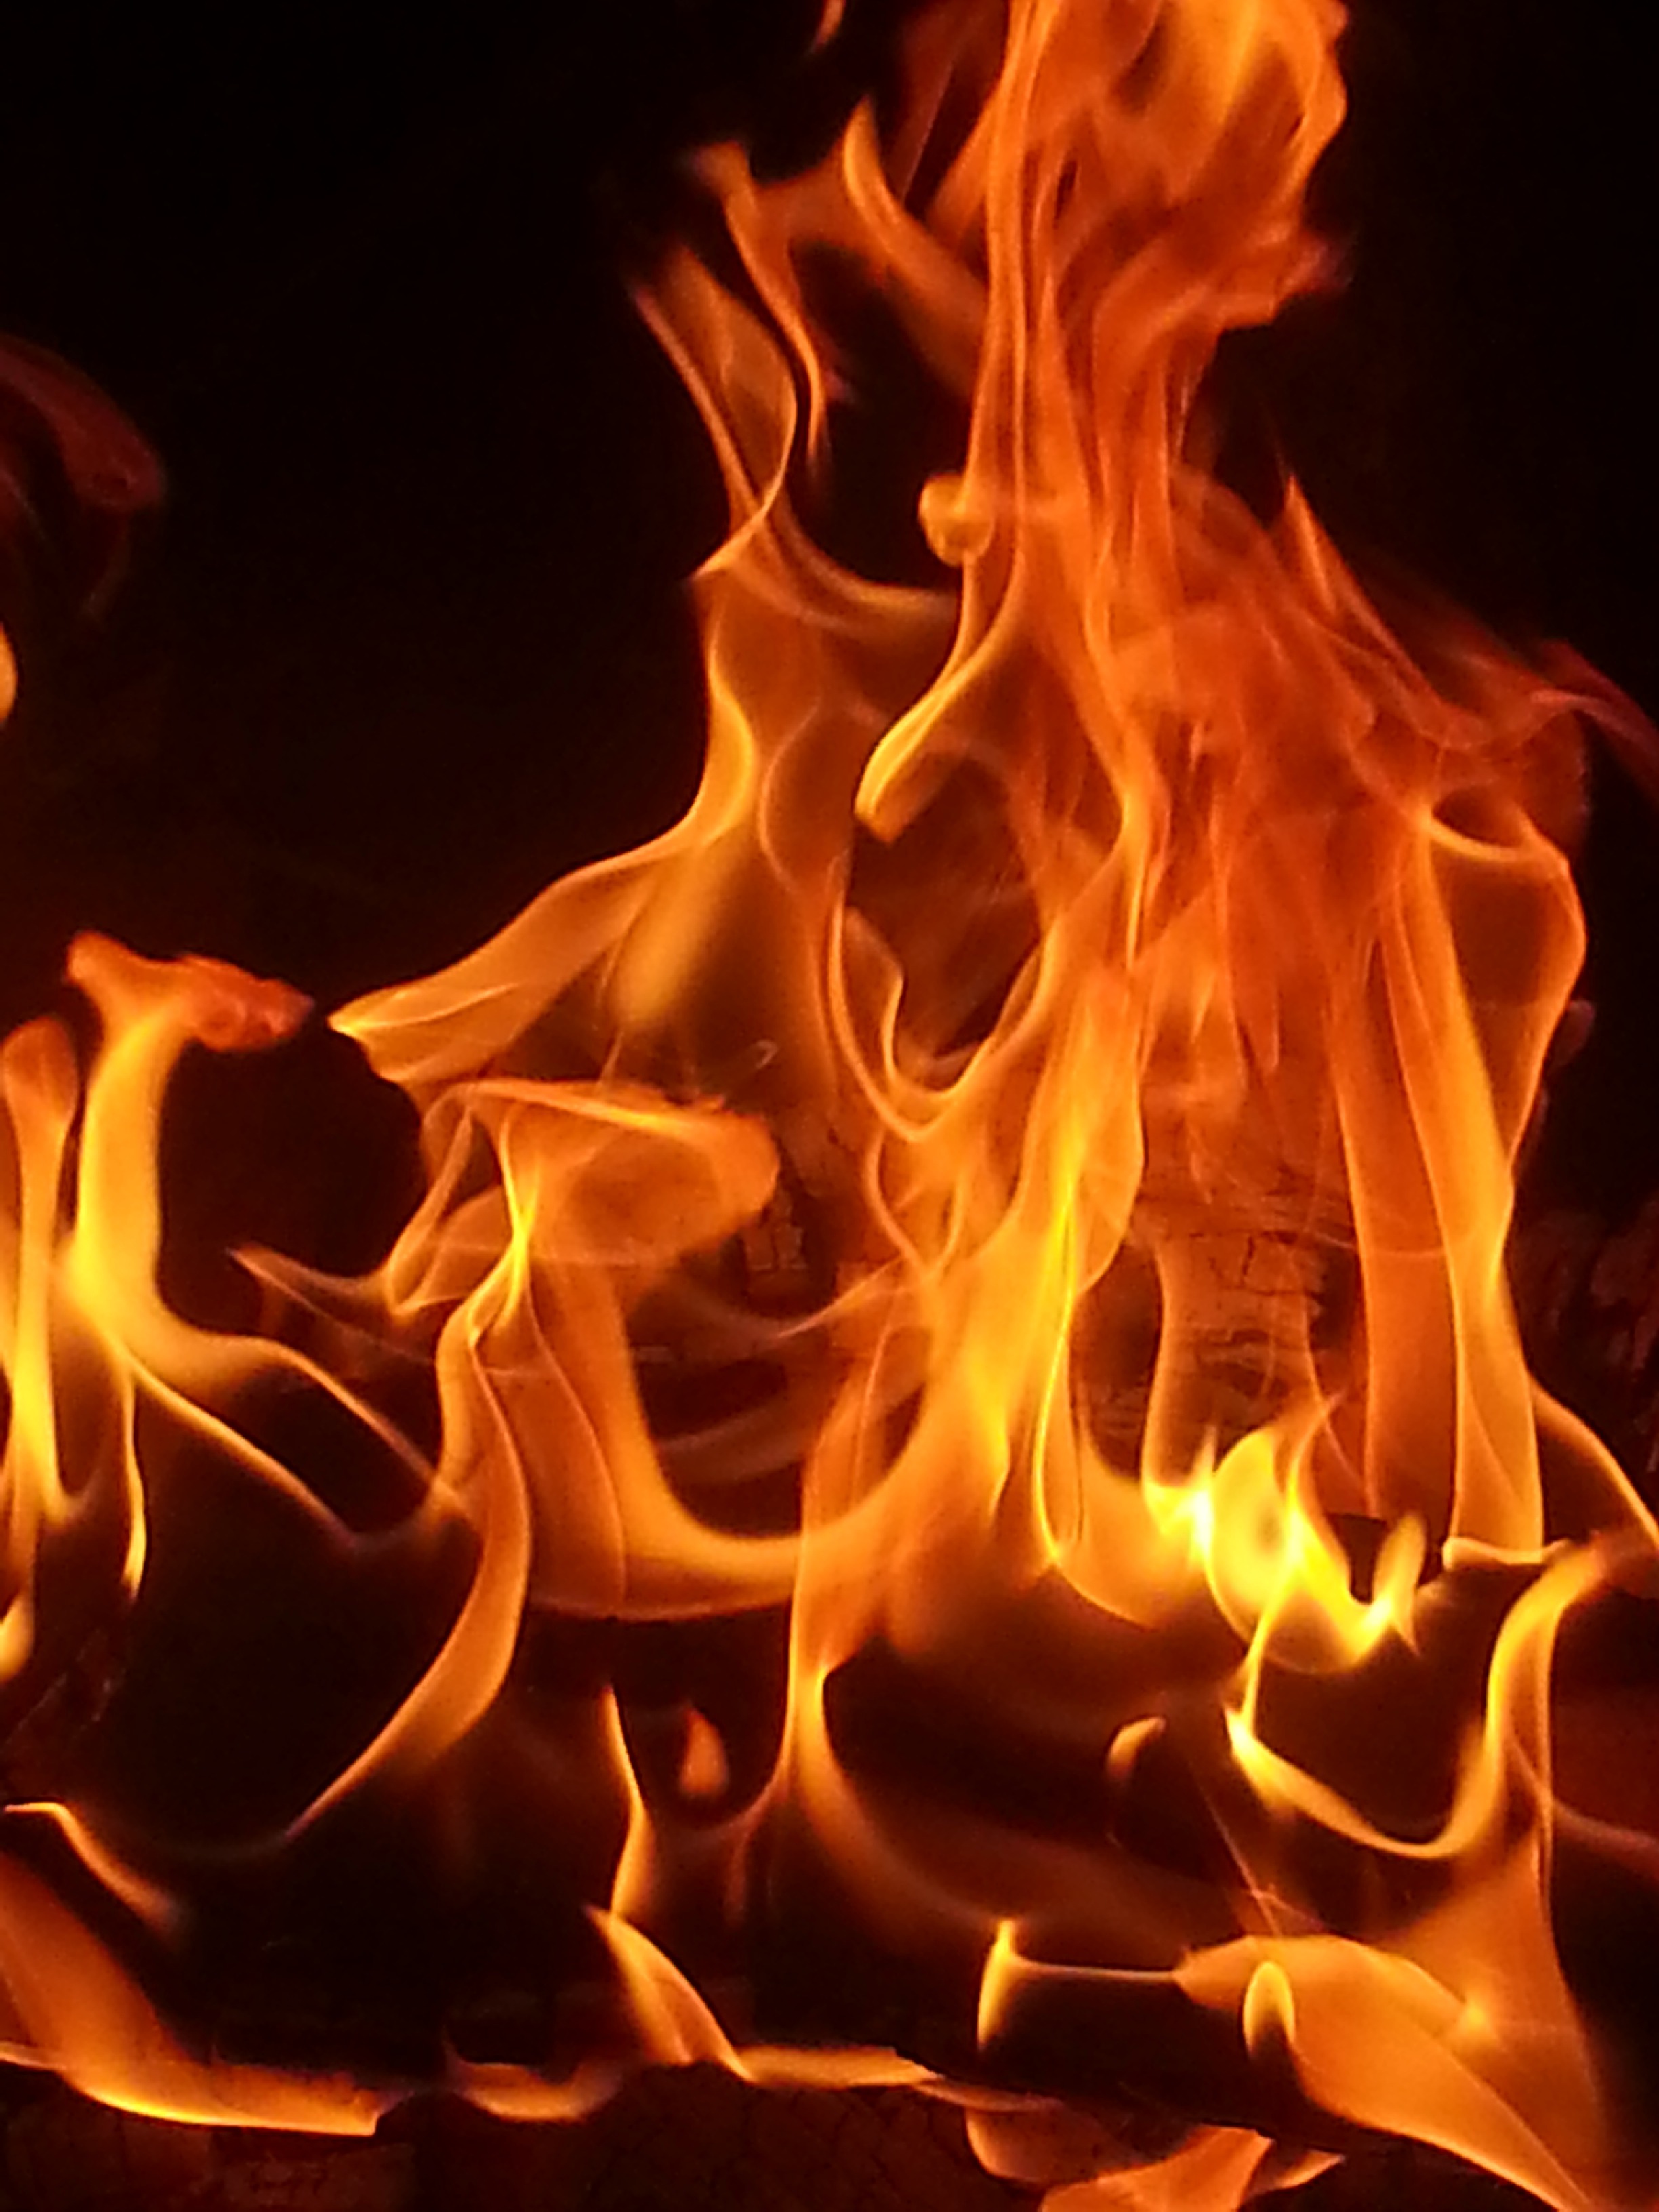
light, warm, flame, fire, fireplace, bonfire, heat, inferno, burn, font, burning, hot, danger, blaze, hell, flames, ignite, fiery, blazing, flammable, igniting, engulfed, ablaze, ignited